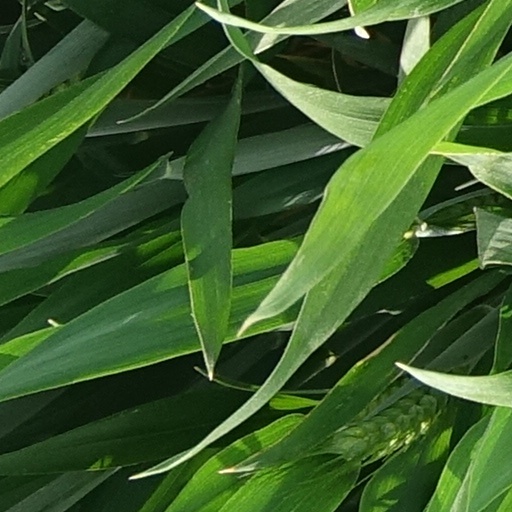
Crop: wheat